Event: Nepal Earthquake
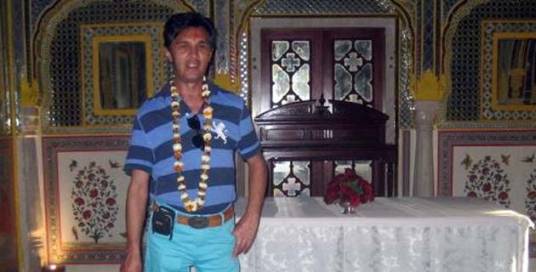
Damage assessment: no_damage